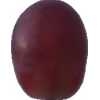
Label: pink_grape